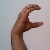
The image shows a hand gesture representing the letter 'C' in Indian Sign Language.